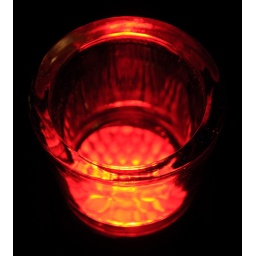
Used with modified snoot and red gel, placed below glass bowl